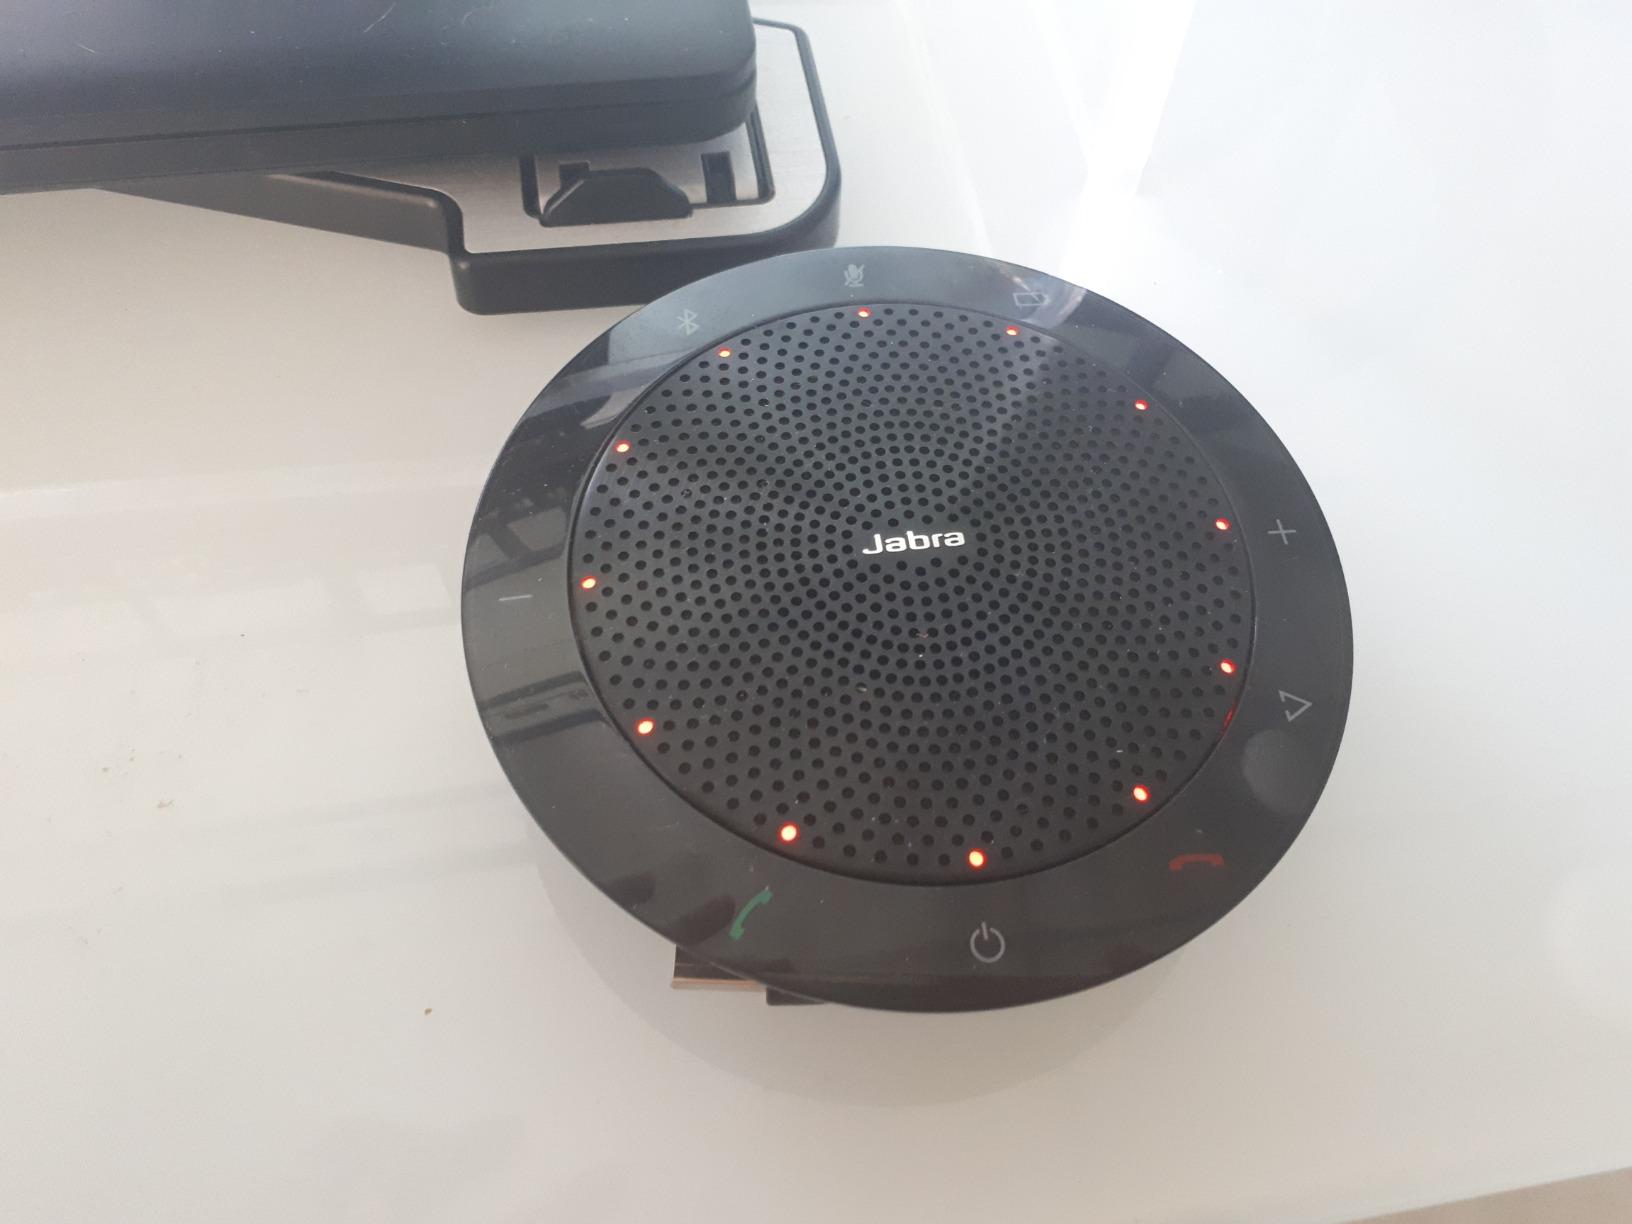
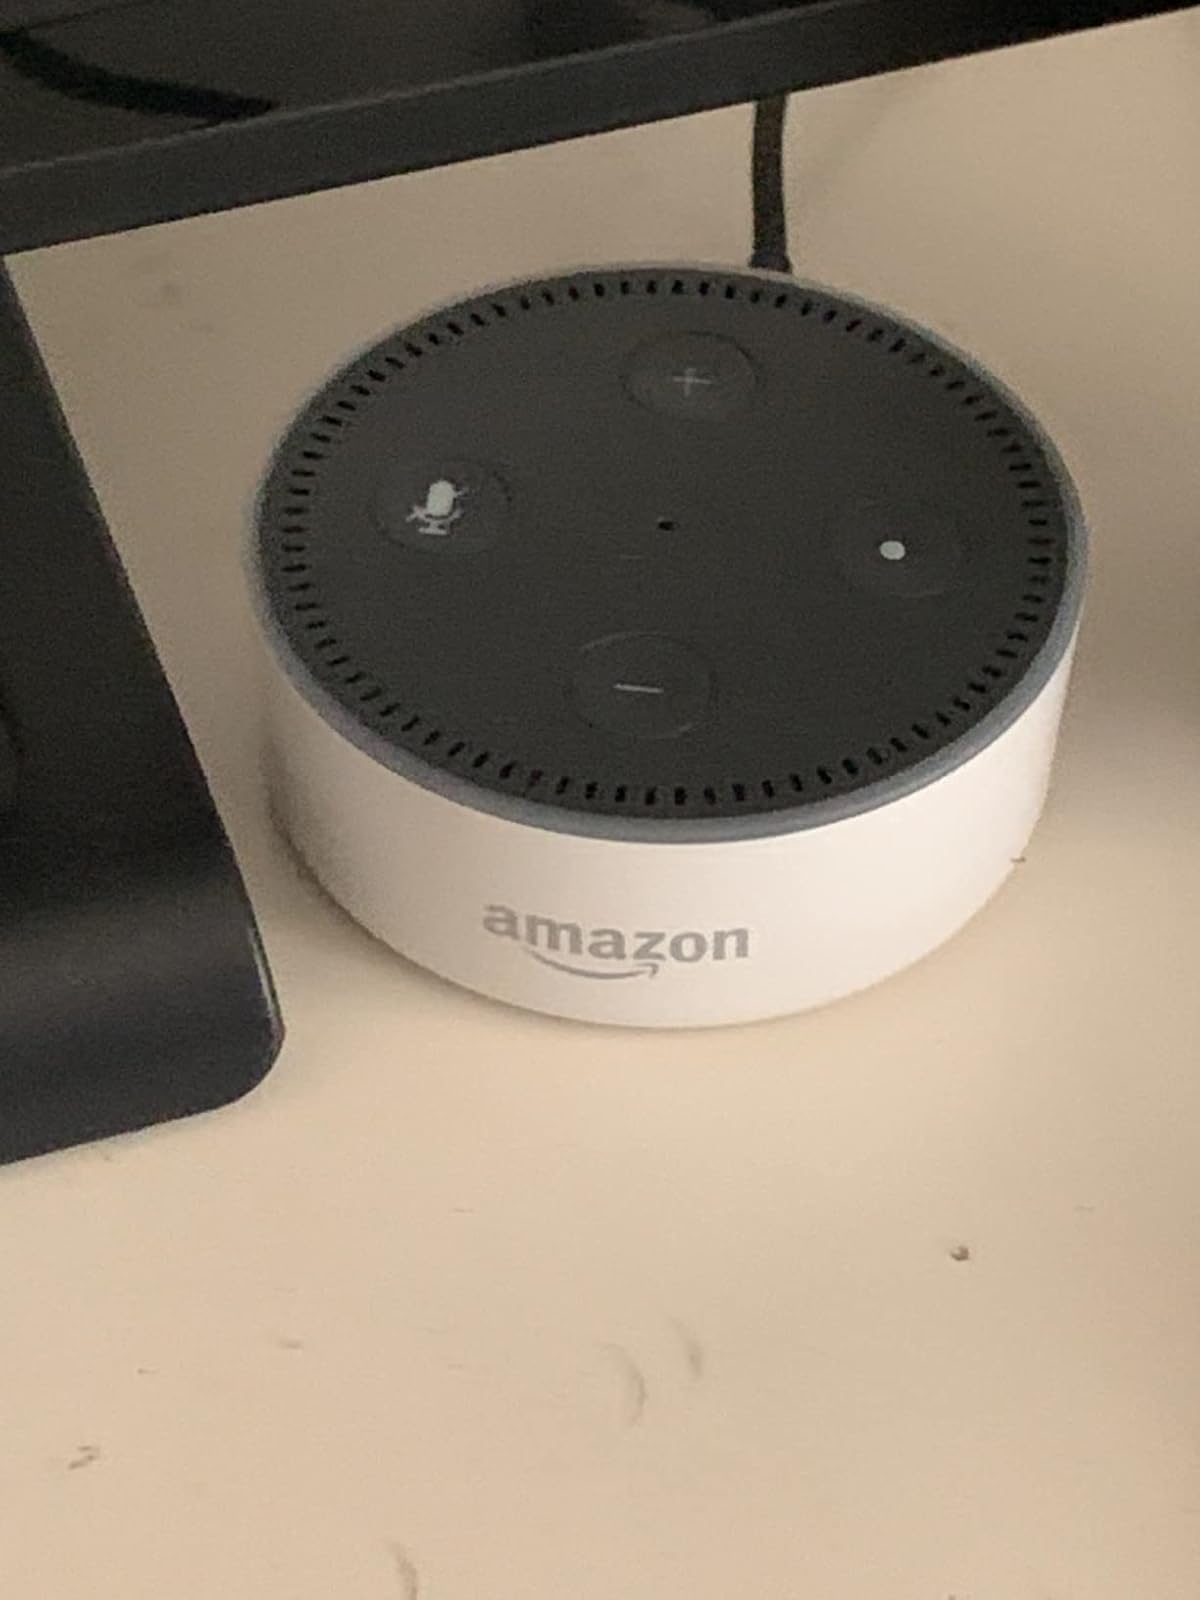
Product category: speaker
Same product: no